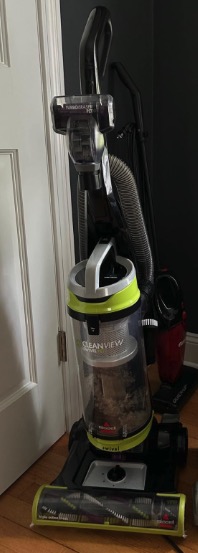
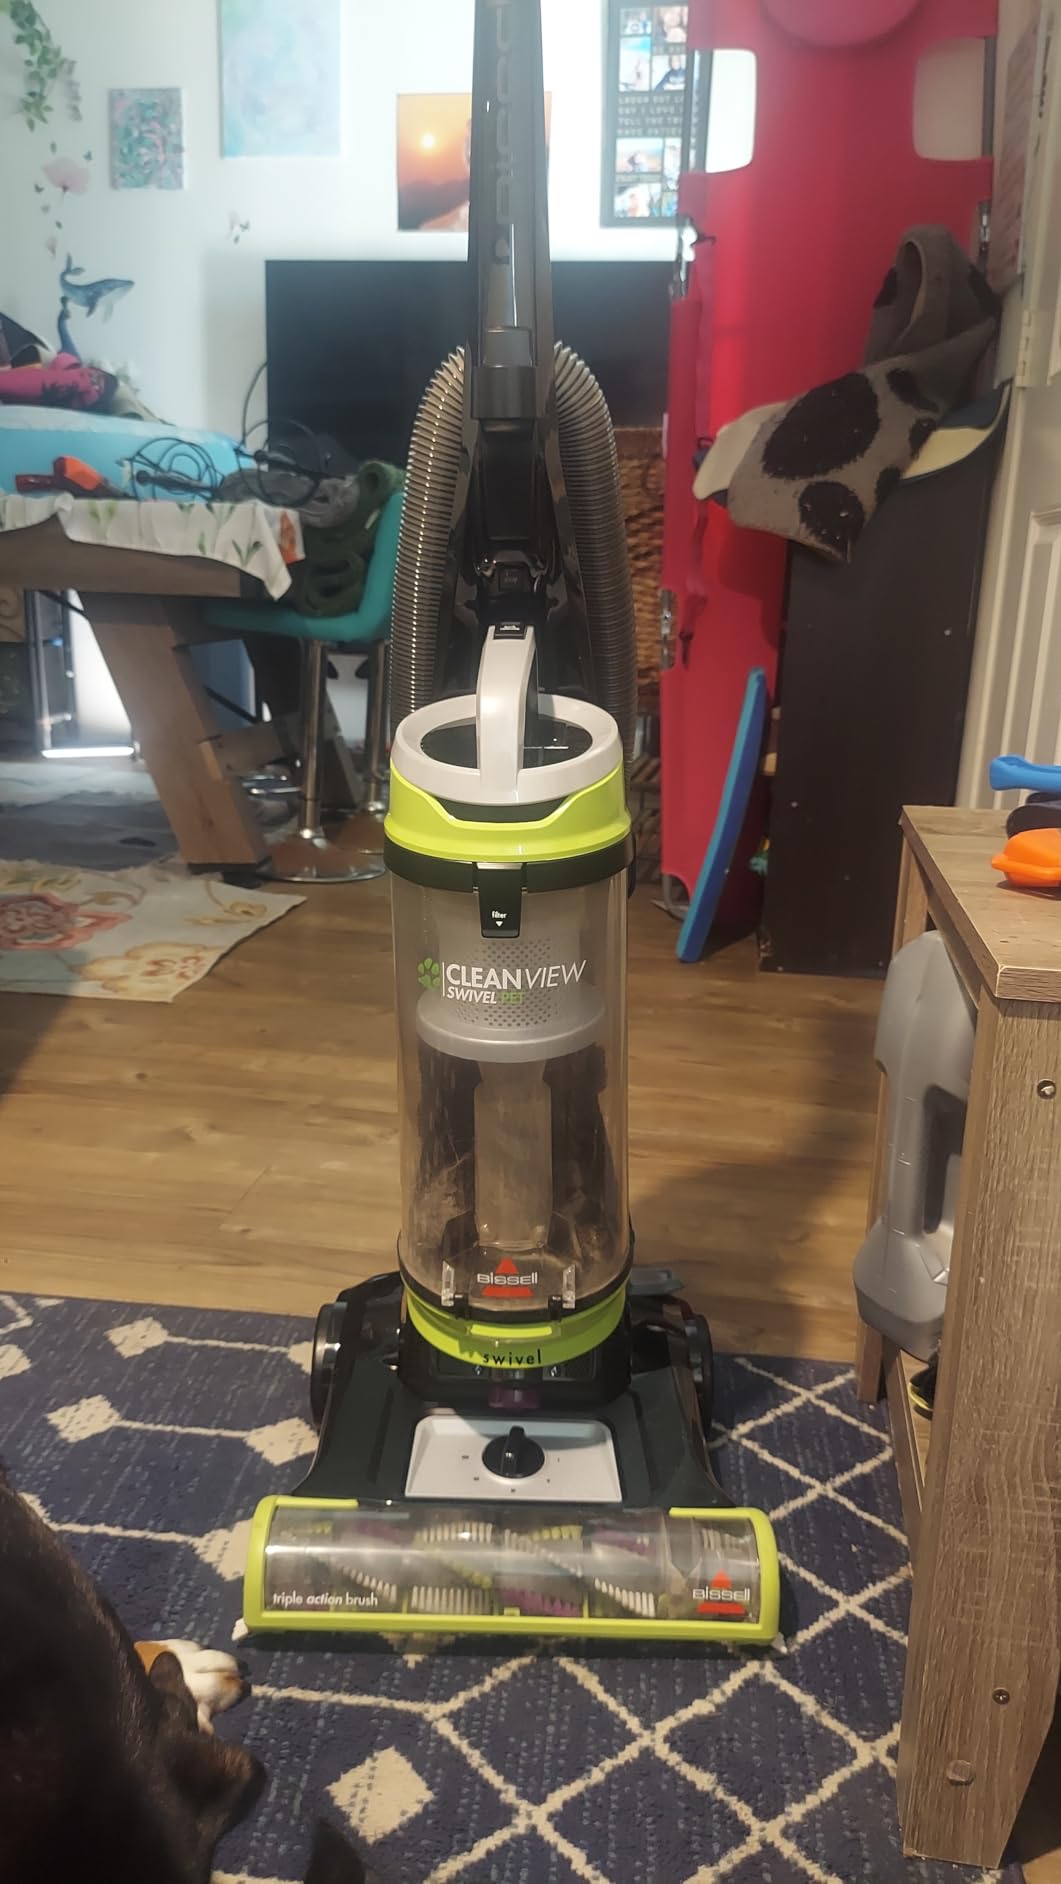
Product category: items_vacuum
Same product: yes